Agastya

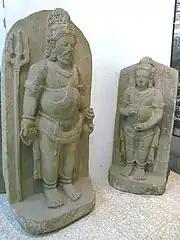
The left Indonesian statue shows Agastya with Shiva's trident, as a divine sage of Shaivism. Agastya iconography is common in southeast Asian temples.

According to Anne E. Monius, the "Manimekalai" and "Viracoliyam" are two of many South Indian texts that co-opt Agastya and make him a student of the Buddha-to-be.